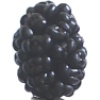
Label: mulberry